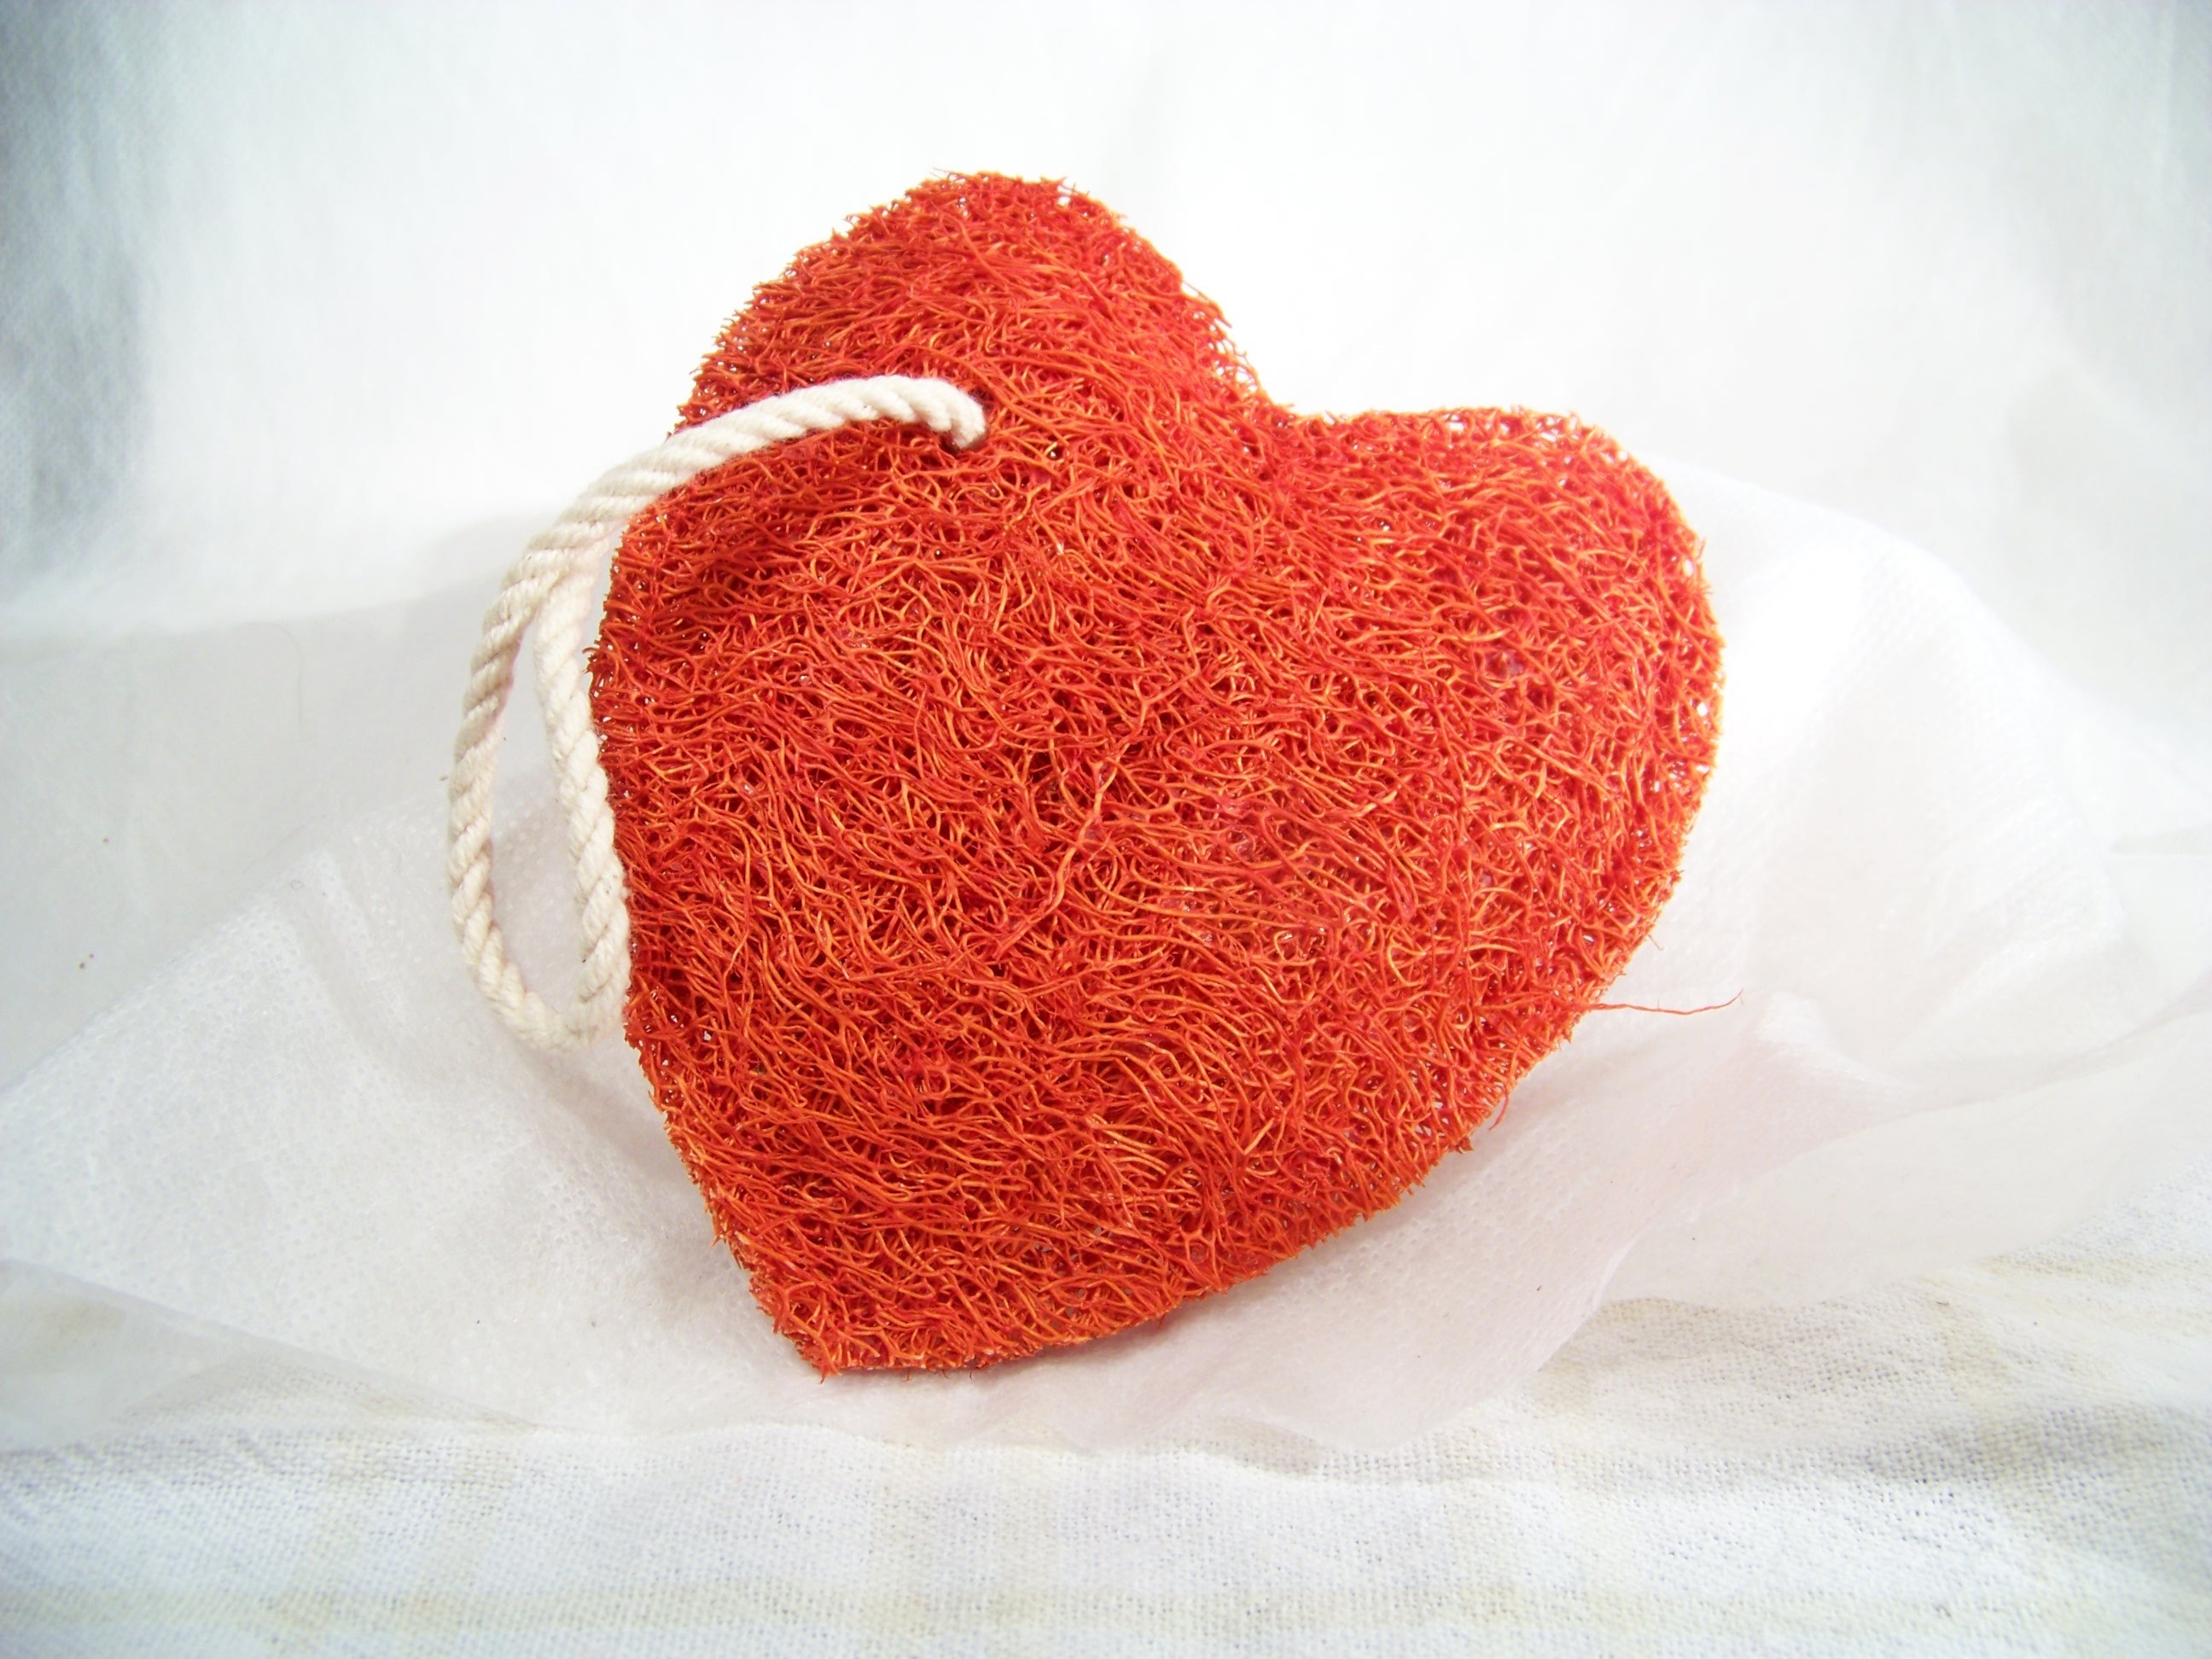
flower, petal, swim, love, heart, pattern, red, symbol, clothing, cord, wool, material, thread, human body, crochet, knitting, textile, art, cap, organ, bath, valentine, shower, form, love symbol, sisal, bath foam, fashion accessory